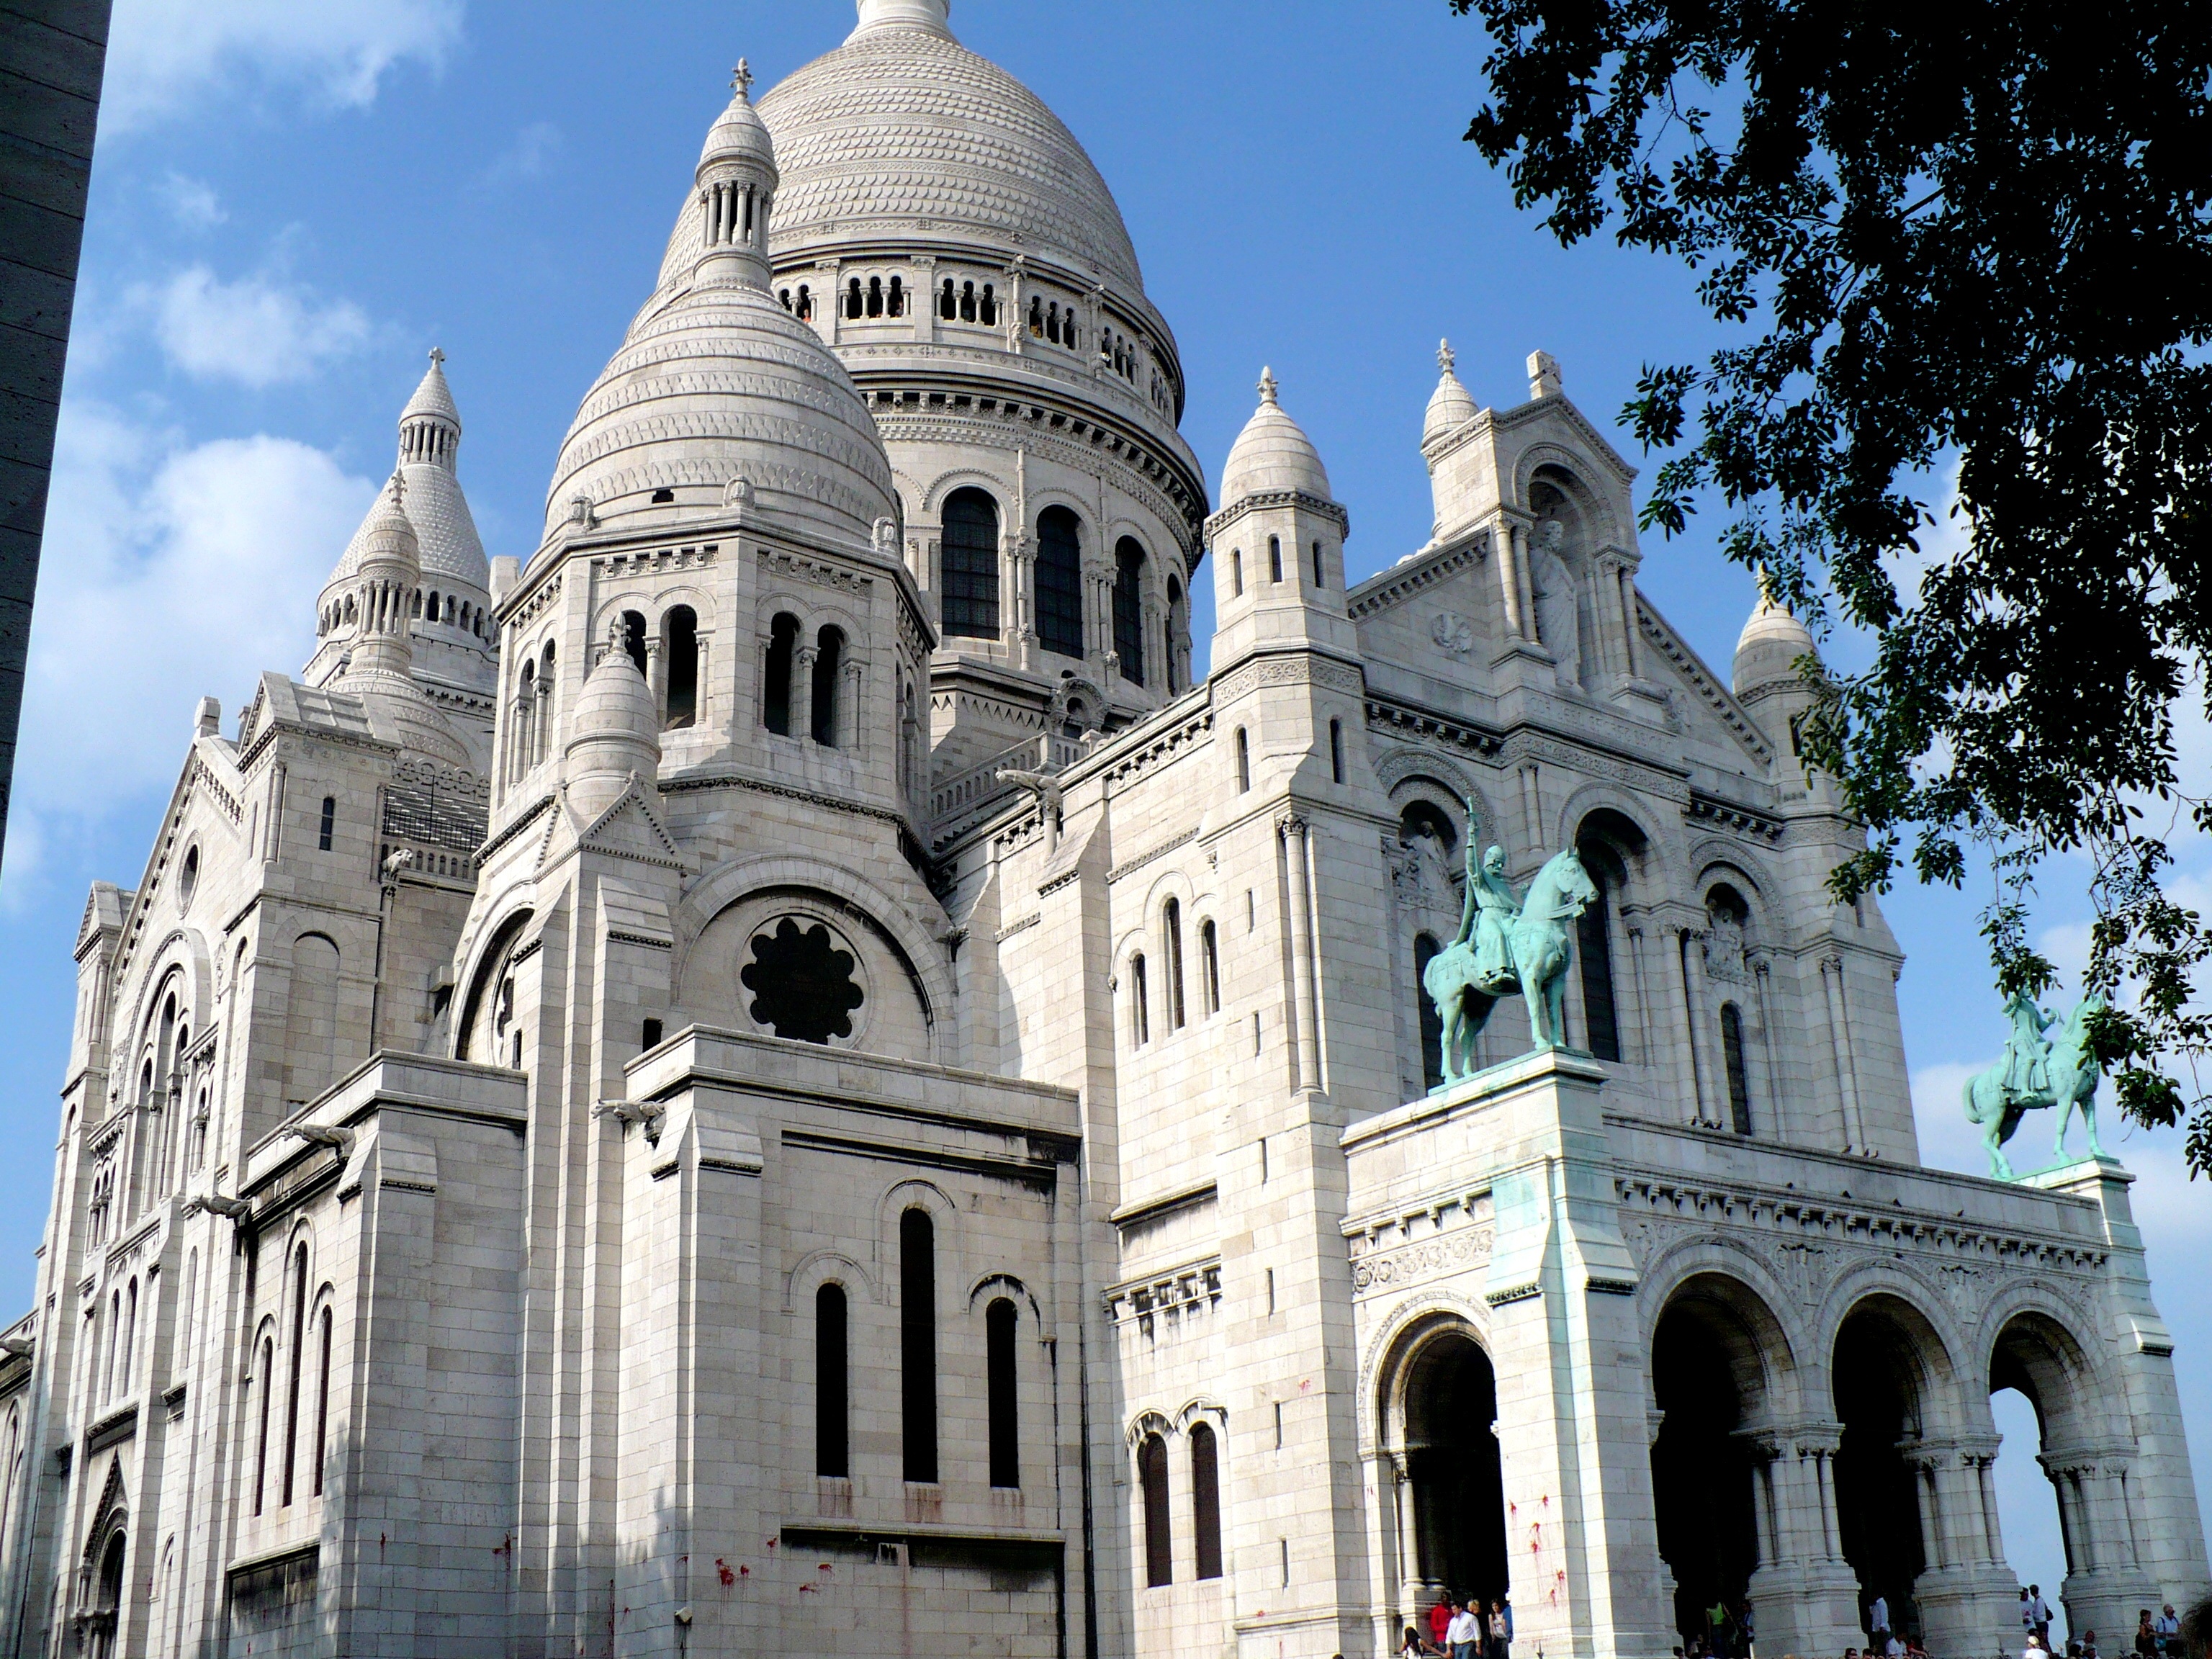
architecture, building, paris, france, landmark, facade, church, cathedral, place of worship, medieval architecture, art, synagogue, montmartre, basilica, gothic architecture, classical architecture, historic site, sacr c ur, byzantine architecture, mountain martyrs